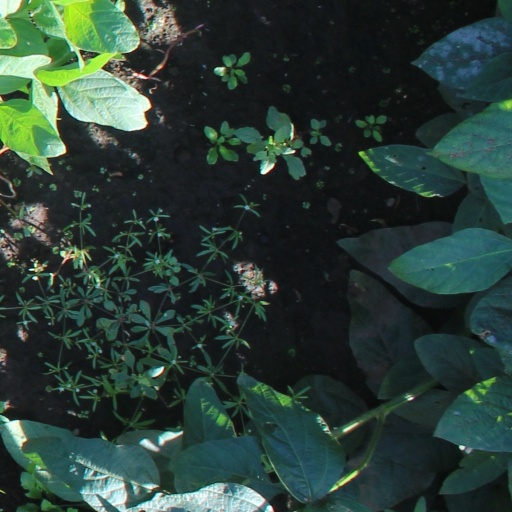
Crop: soybean